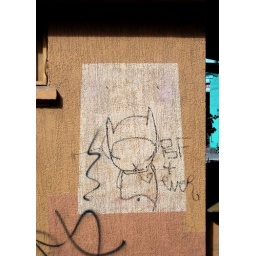
A cute sketch of a kid in a cat suit on a wall in Valparaiso, Chile.